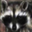
Label: raccoon